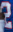
Number: 2